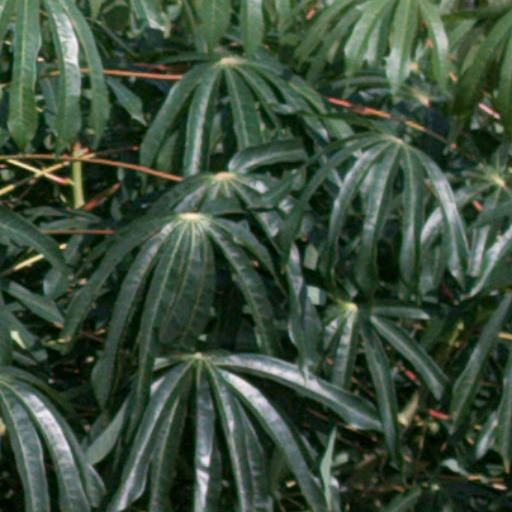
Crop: cassava